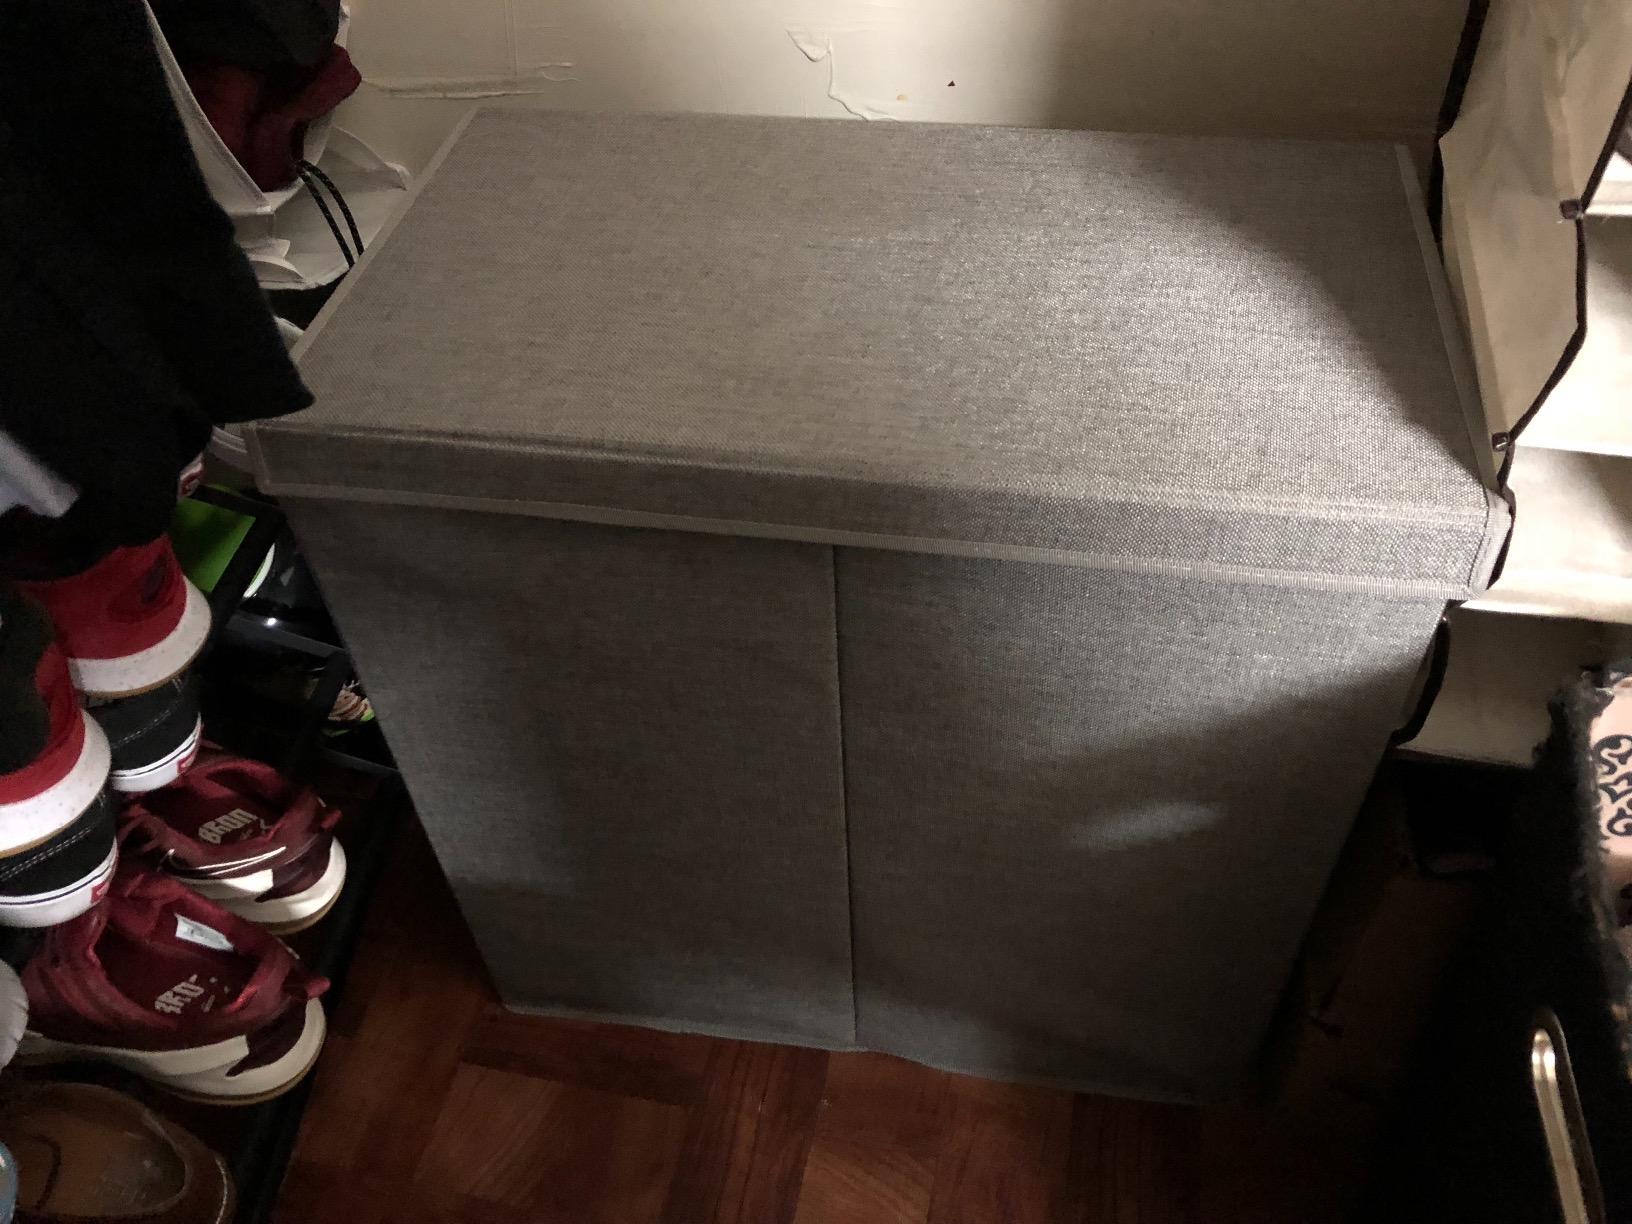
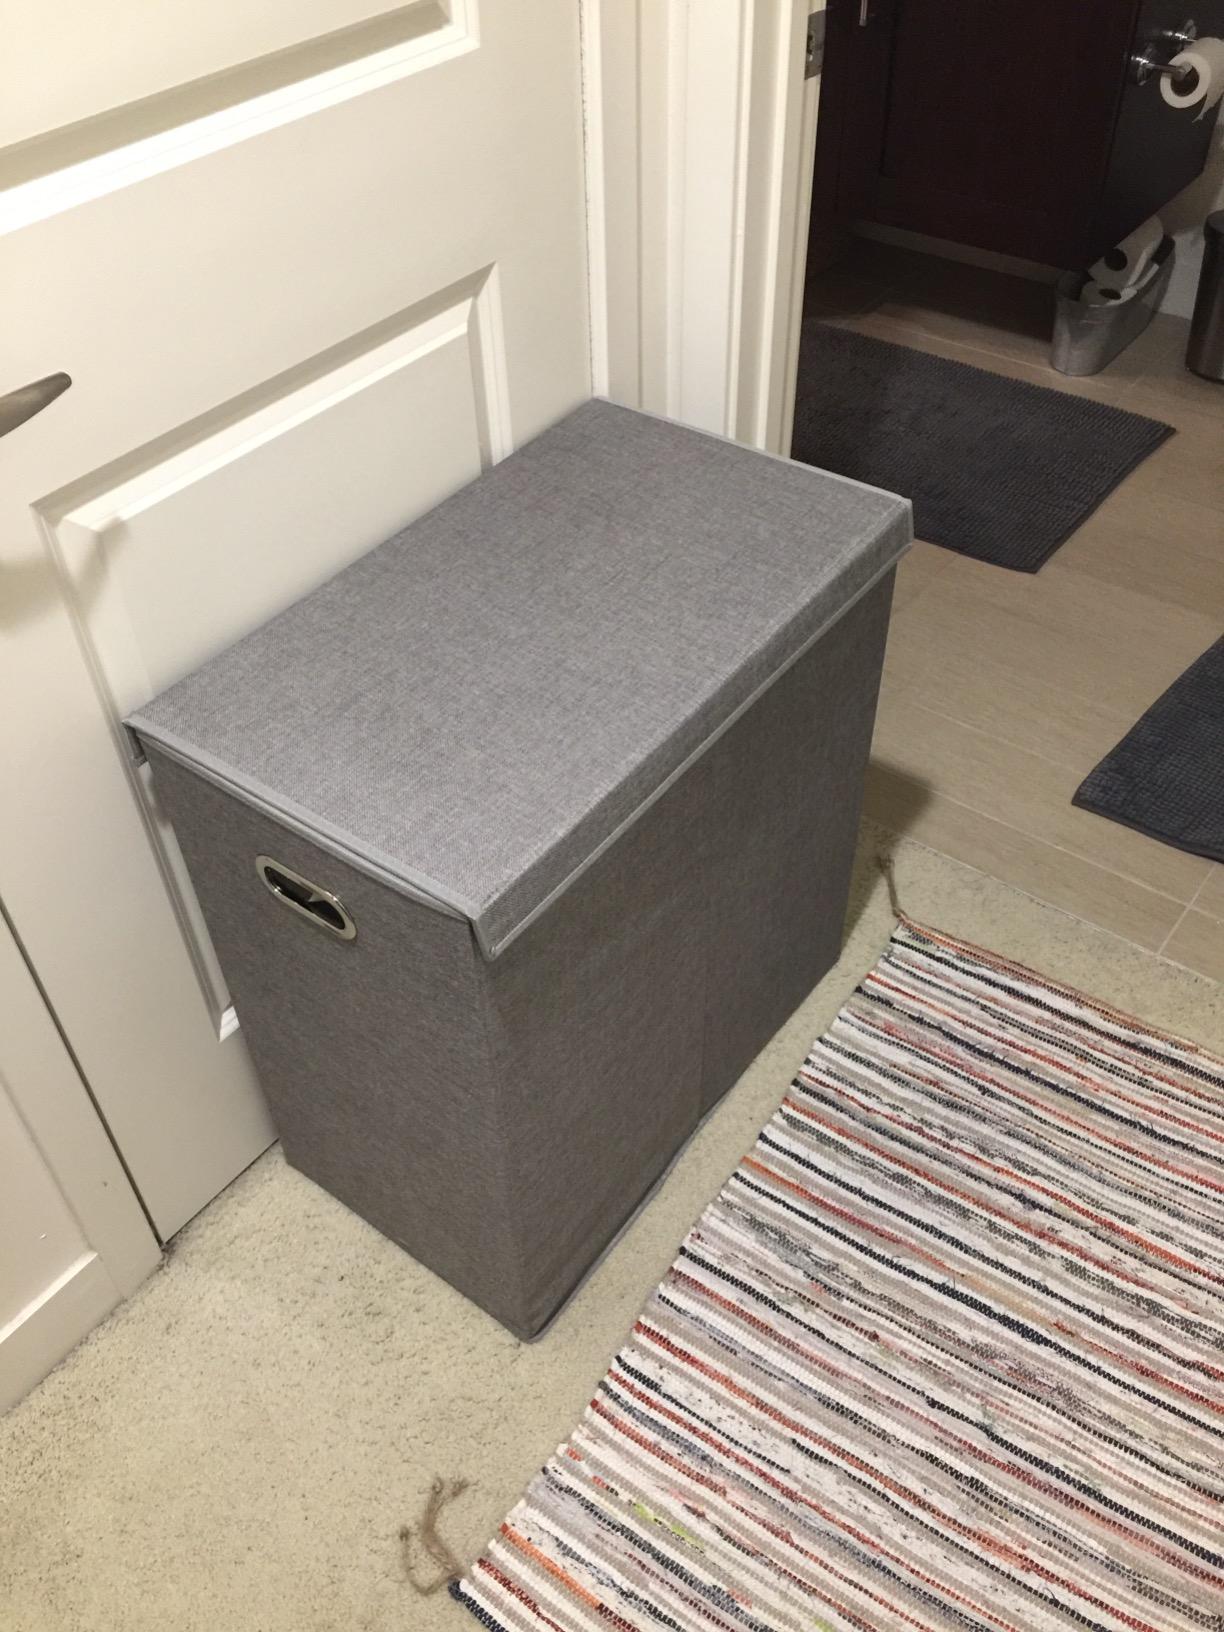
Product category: items_hamper
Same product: yes